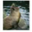
Label: seal